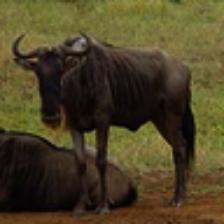
Label: NonHuman